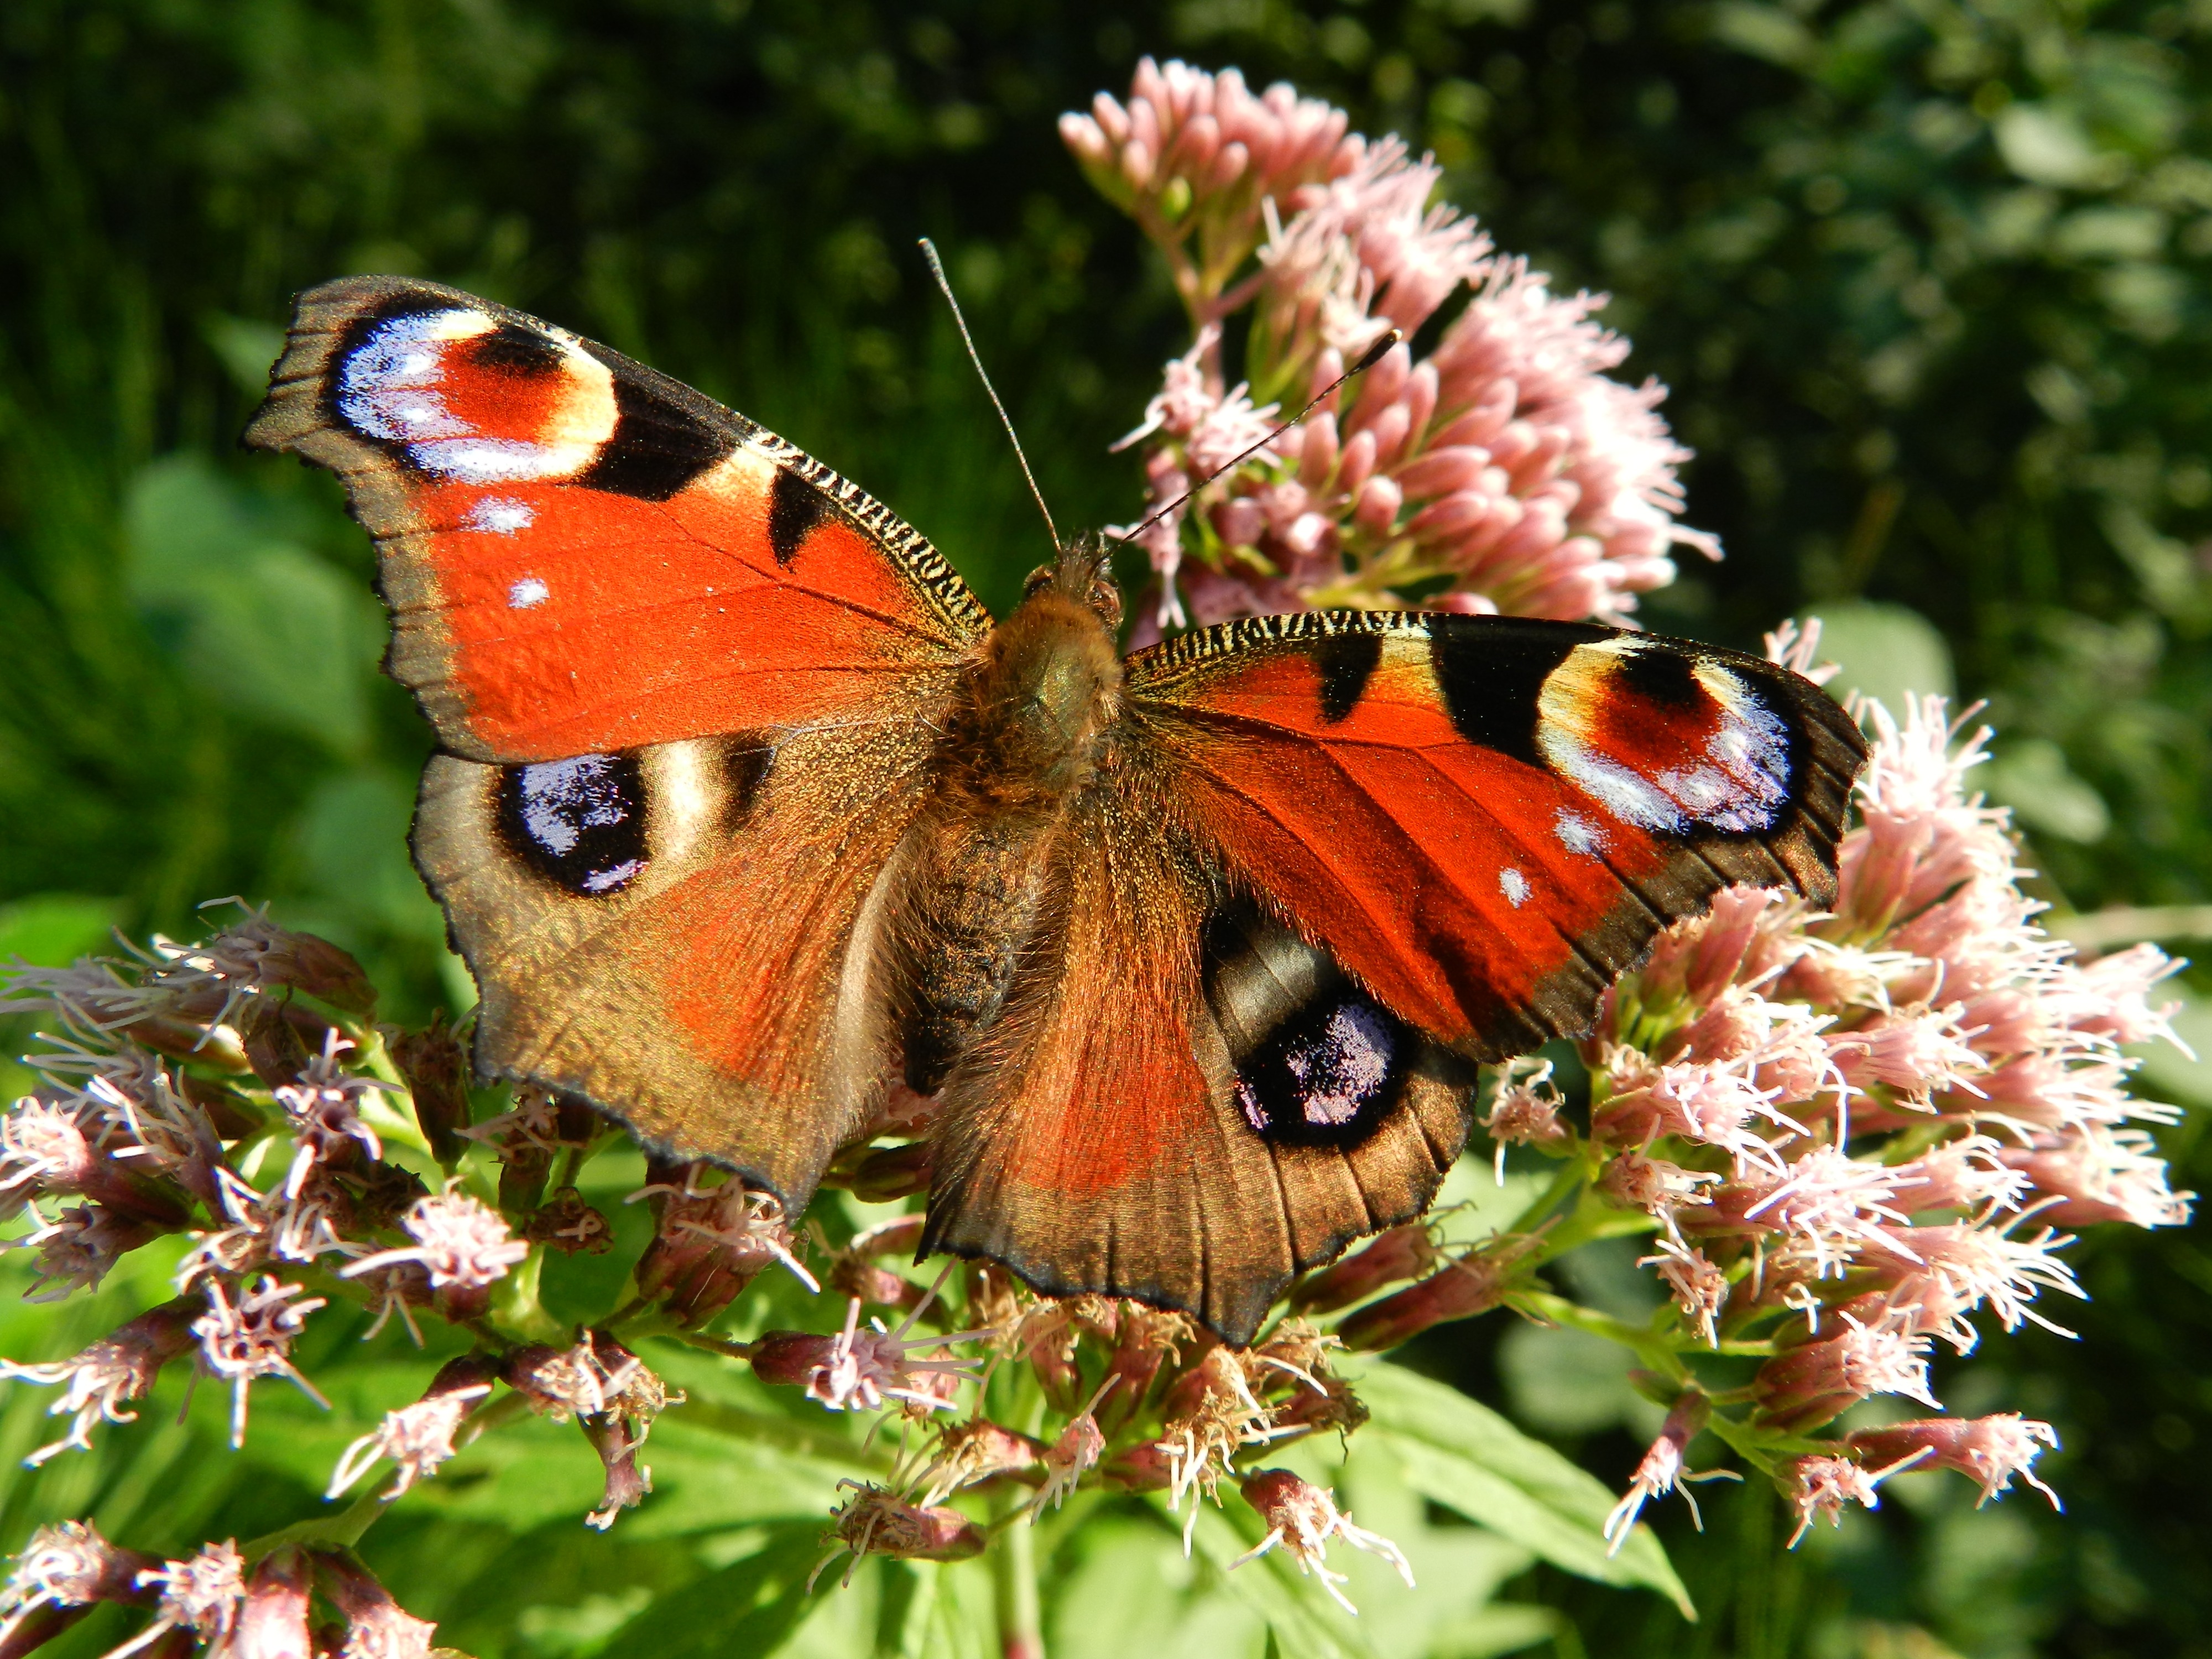
flower, red, insect, butterfly, fauna, invertebrate, flowers, monarch butterfly, wings, nectar, macro photography, arthropod, pollinator, moths and butterflies